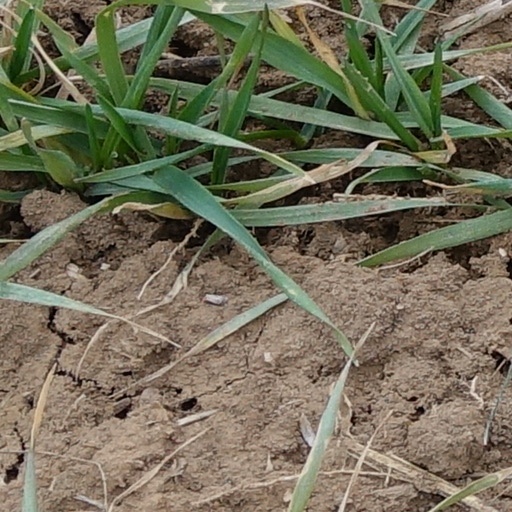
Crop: wheat